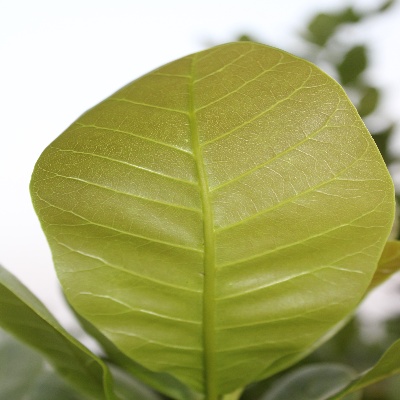
Crop: Cashew
Condition: healthy